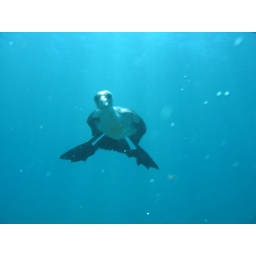
this was at 9 meteres down, he was swimming around nailing fish i was feeding to him!!